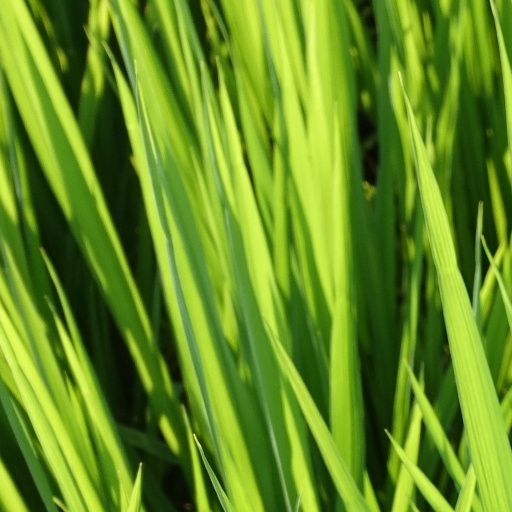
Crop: rice